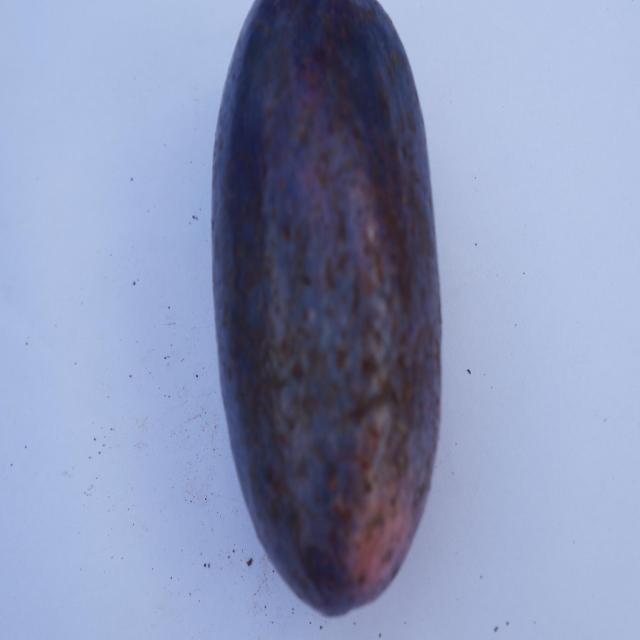
Plum grade: unaffected